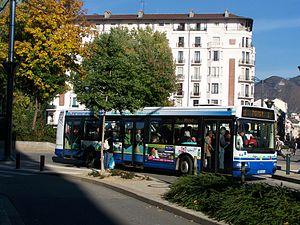
Bus de la ligne 1 du réseau de transports SIBRA de l'agglomération d'Annecy, en Haute-Savoie. Bus vu ici dans le centre-ville.
La Société intercommunale des bus de la région annécienne est une entreprise de transport en commun qui exploite le réseau du même nom desservant la ville d'Annecy et son agglomération depuis plus de 30 ans. En 2018, le réseau est composé de 33 lignes régulières couvrant une surface de plus de 128 km², et dessert près de 153 000 habitants. En 2017, le réseau totalisait 343 km de long.